Sherborne Missal

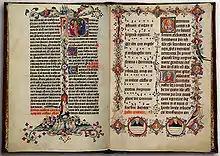
Page 356 of the Sherborne Missal depicting the Feeding of the Five Thousand, and page 367 with careful depictions of birds and portraits of the bishops of Sherborne.

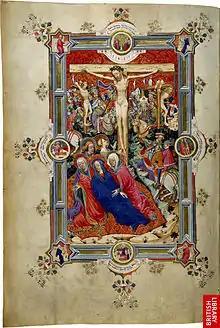
Page 380 showing the Crucifixion, the only full-page miniature in the missal. The following page was intentionally left blank.

The Sherborne Missal (London, British Library, Add MS 74236) is an early 15th-century English illuminated manuscript missal, one of the finest English examples of International Gothic painting. With 347 vellum leaves measuring , it weighs 20 kg. It has survived in excellent condition, and is usually on display at the Ritblat Gallery in the British Library. It has been described as "beyond question the most spectacular service